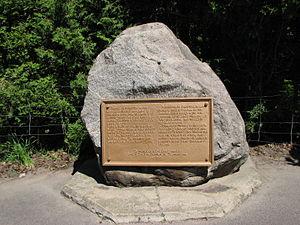
La roche à Mailhot
Deschaillons-sur-Saint-Laurent est une municipalité canadienne du Québec de la municipalité régionale de comté de Bécancour et de la région administrative de Centre-du-Québec située sur la route 132.